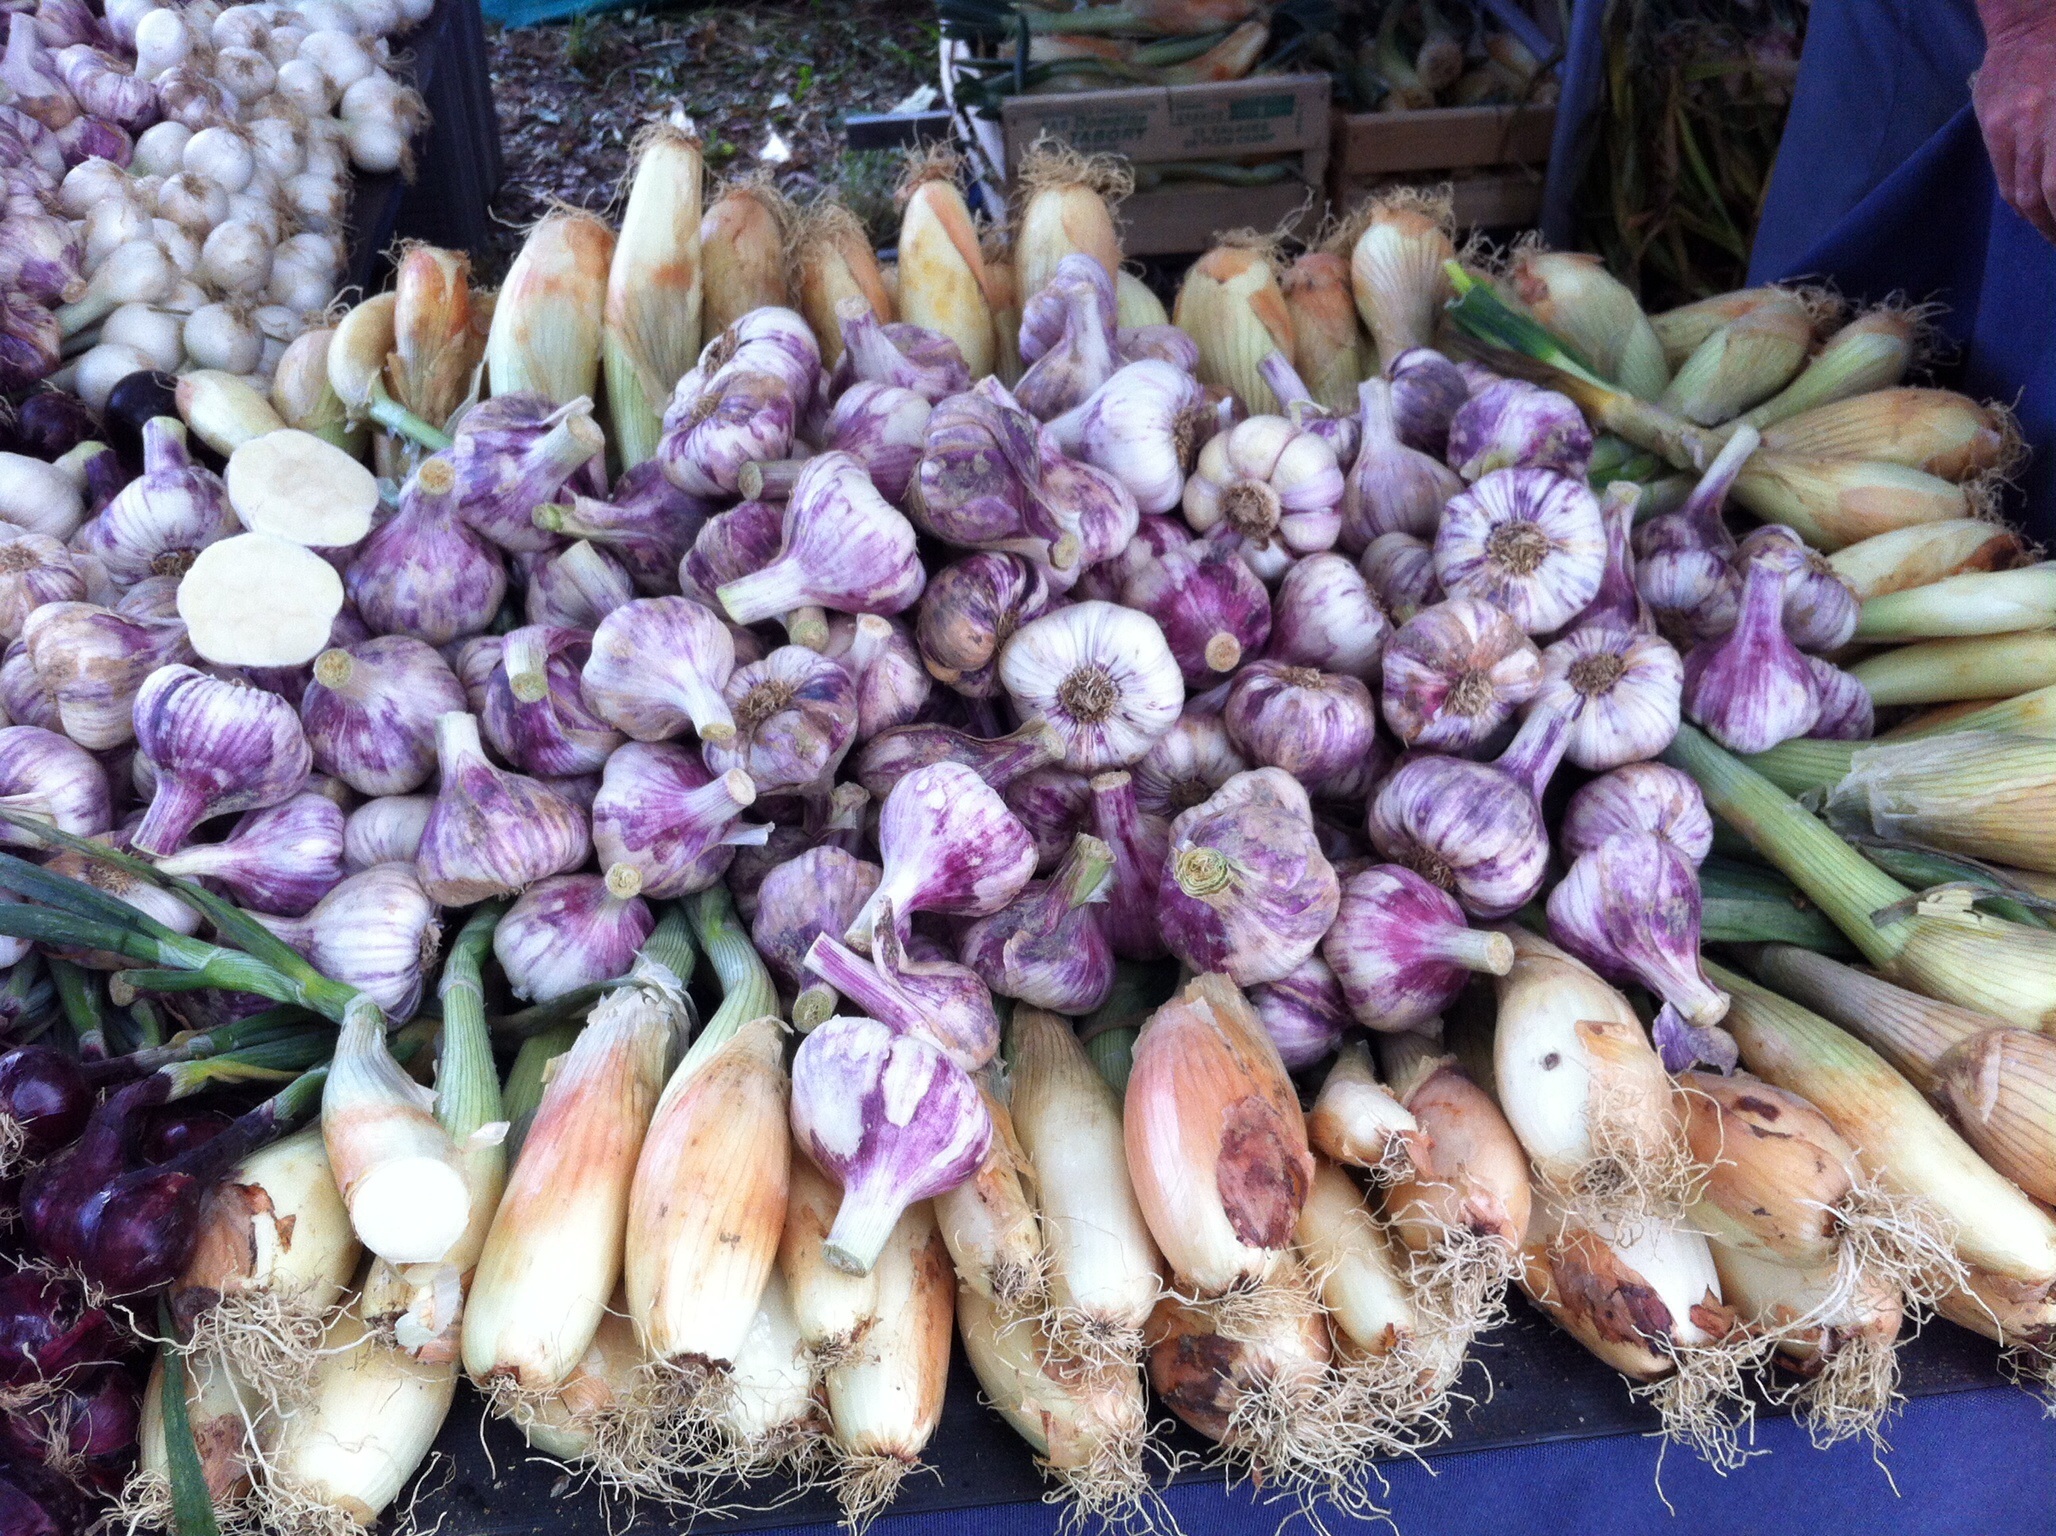
plant, food, garlic, produce, vegetable, healthy, eat, delicious, onion, flowering plant, shallot, land plant